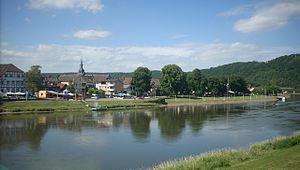
Bodenwerder est une ville allemande située en Basse-Saxe dans l'arrondissement de Holzminden. Elle se trouve sur la Weser, en amont de la ville d'Hamelin.